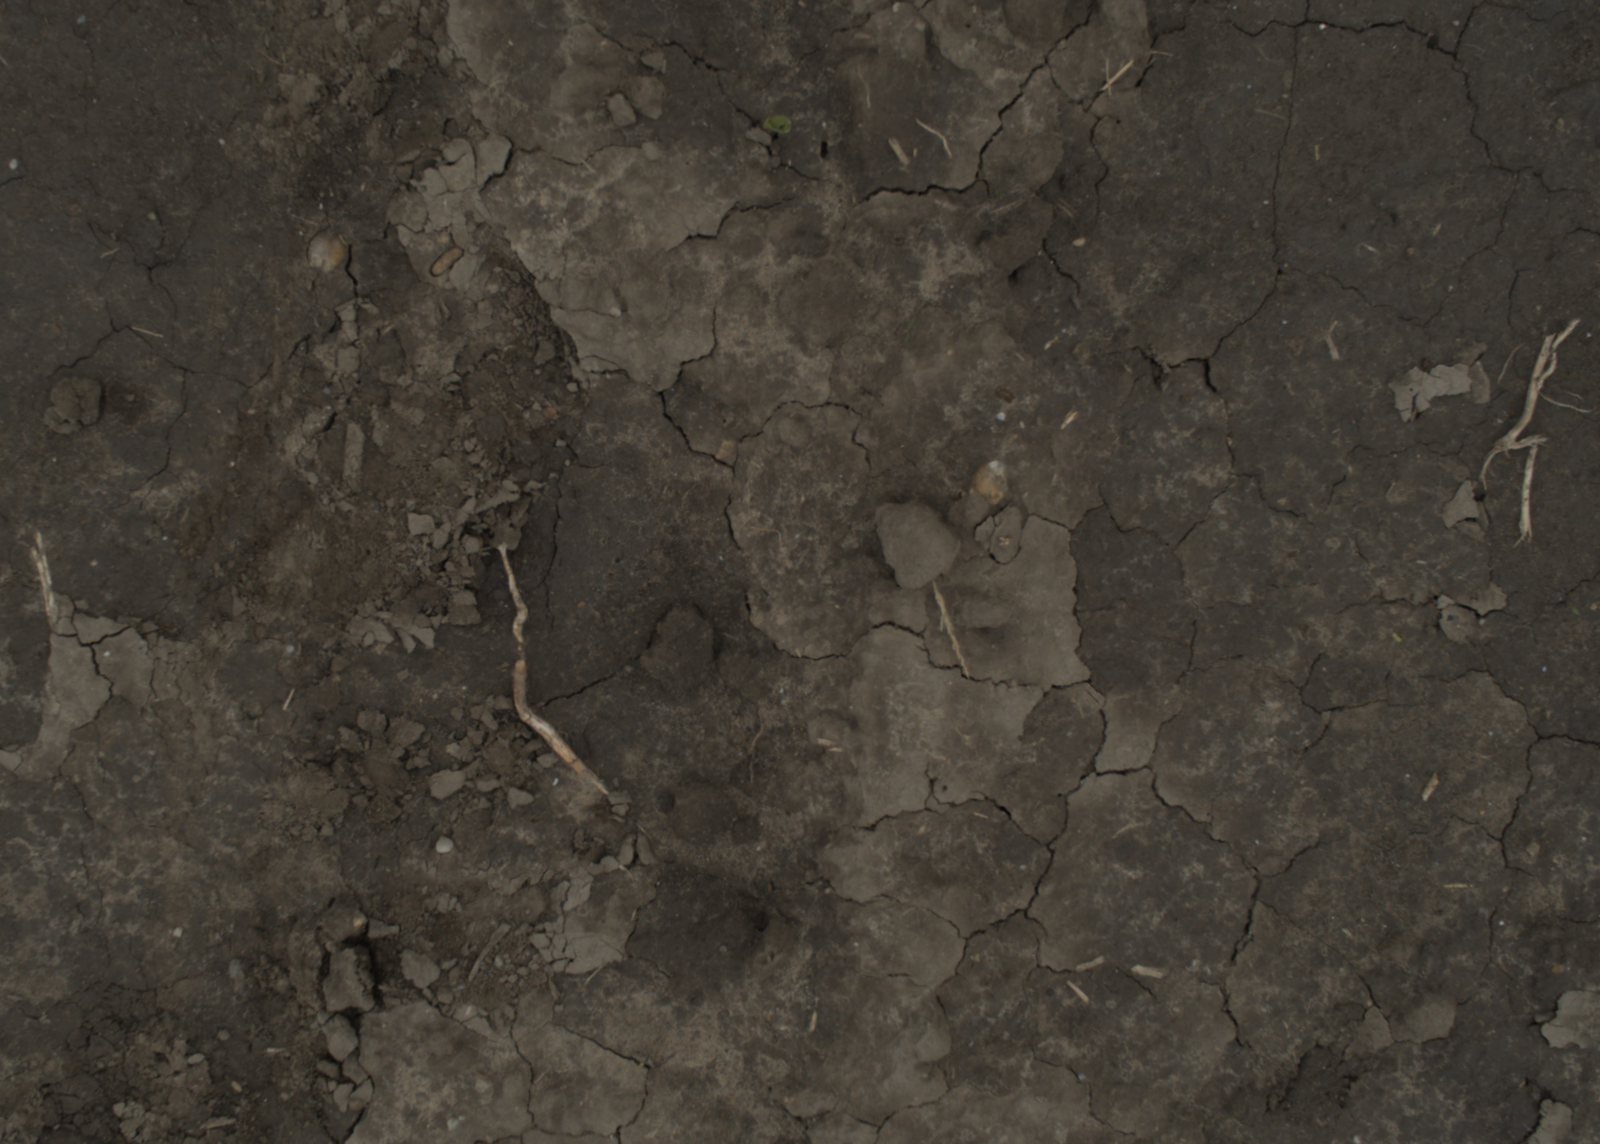
Capture date: 29.09.2021 13:59:52
Weather: cloudy
Wind: medium
Seeding date: 02.09.2021
Plant canopy height (mm): 954